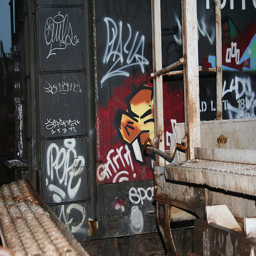
The back of a train with graffiti on it.
Several graffiti on the wall of an old home.
Graffiti on the side of a train car and building.
Several types of graffiti on a train car.
a wall with a bunch of different graffiti on it